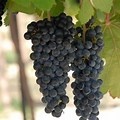
Label: grape